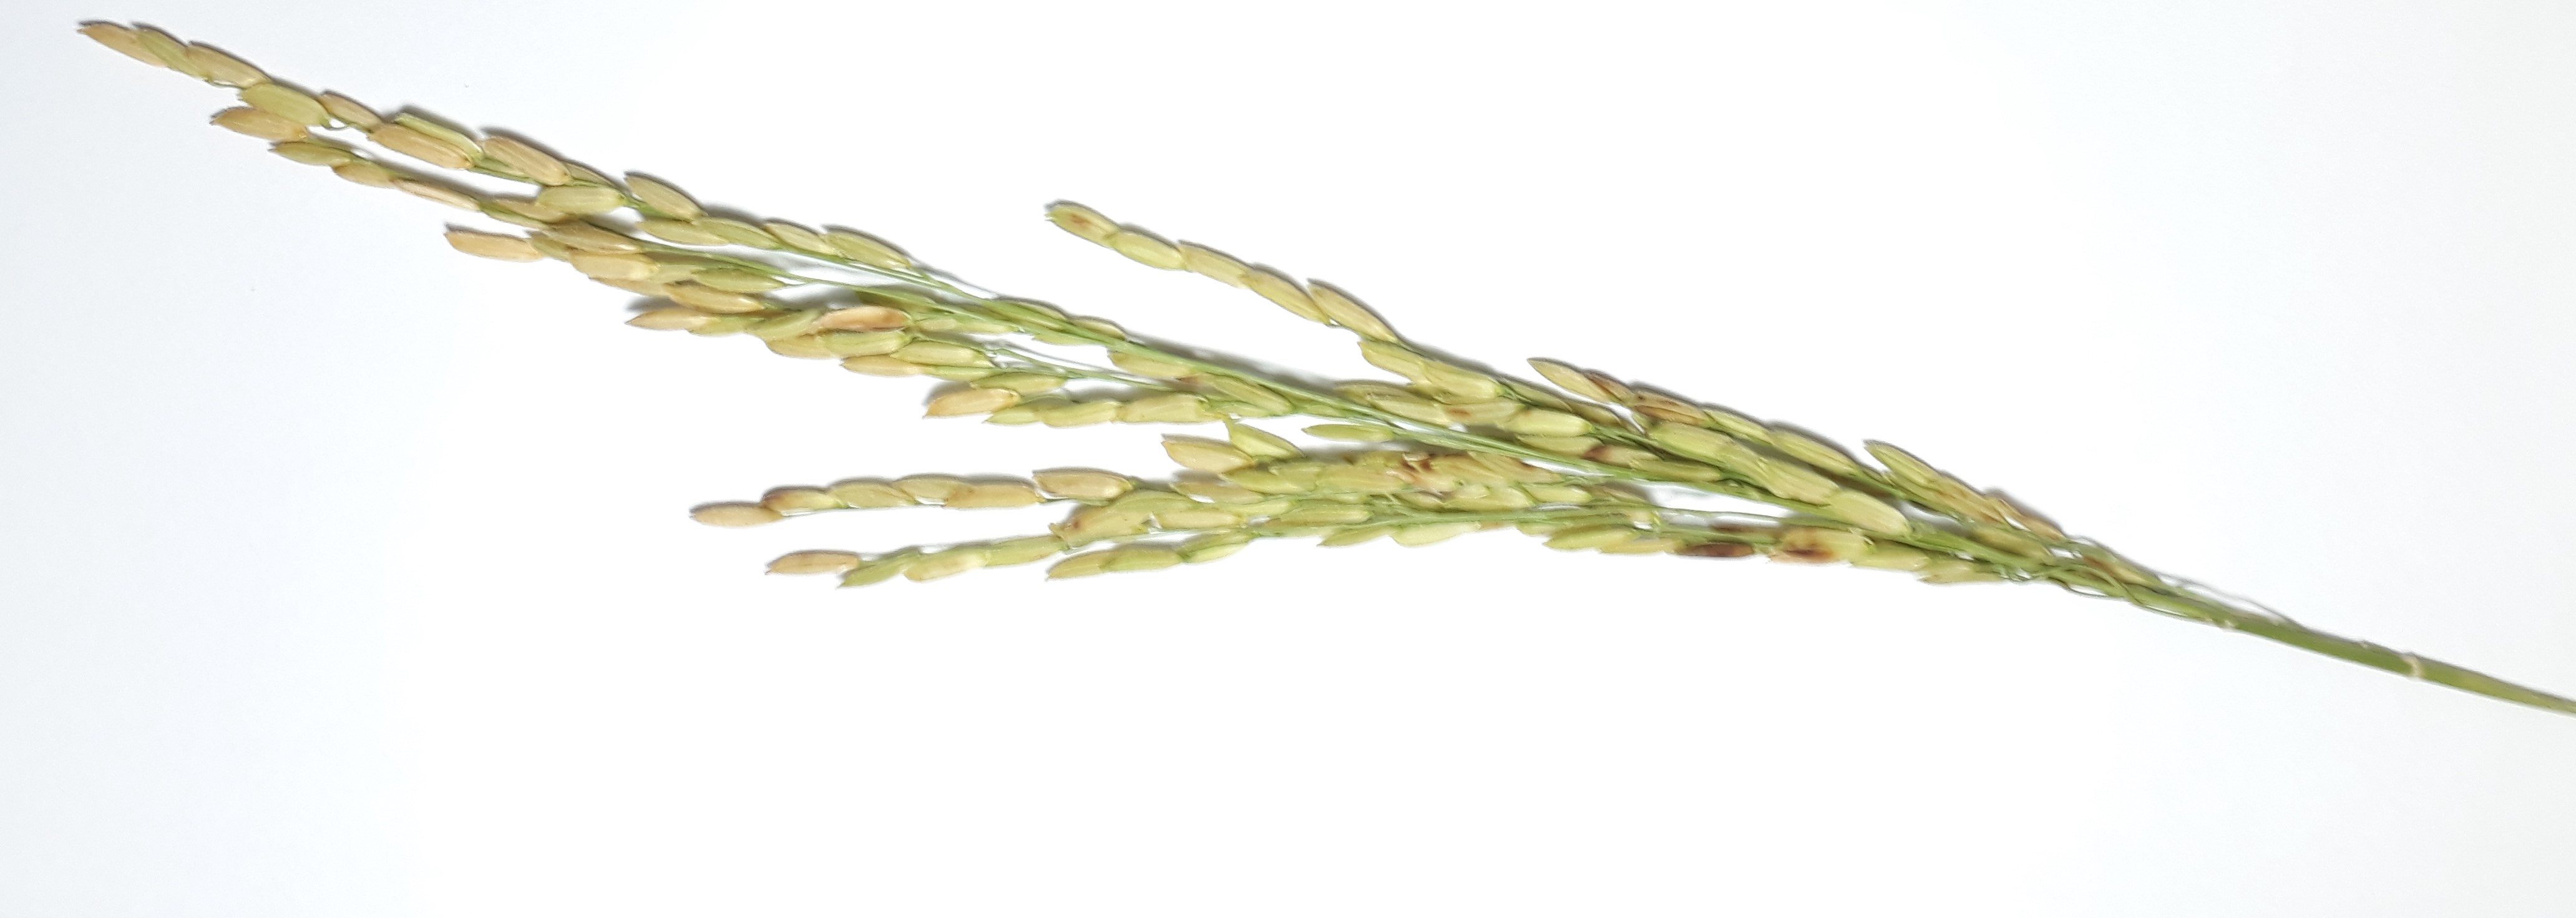
Label: Healthy